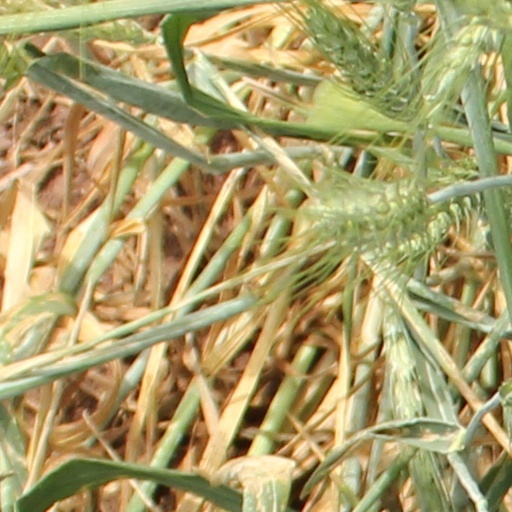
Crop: wheat